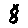
Label: 8